Osbert Sitwell

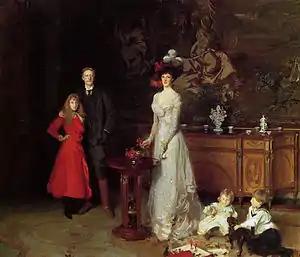
John Singer Sargent, "The Sitwell Family", 1900. Private collection. From left: Edith Sitwell (1887–1964), Sir George Sitwell, Lady Ida, Sacheverell Sitwell (1897–1988), and Osbert Sitwell (1892–1969)

Sitwell was born on 6 December 1892 at 3 Arlington Street, St James's, London. His parents were Sir George Reresby Sitwell, fourth baronet, genealogist and antiquarian, and Lady Ida Emily Augusta ("née" Denison). He grew up in the family seat at Renishaw Hall, Derbyshire, and at family mansions in the region of Scarborough, and went to Ludgrove School, then Eton College from 1906 to 1909. For many years his entry in "Who's Who" contained the phrase "Educ[ated]: during the holidays from Eton."